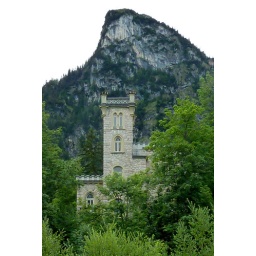
This interestesting castle-like building can be seen while walking along the Ammergau River in Oberammergau